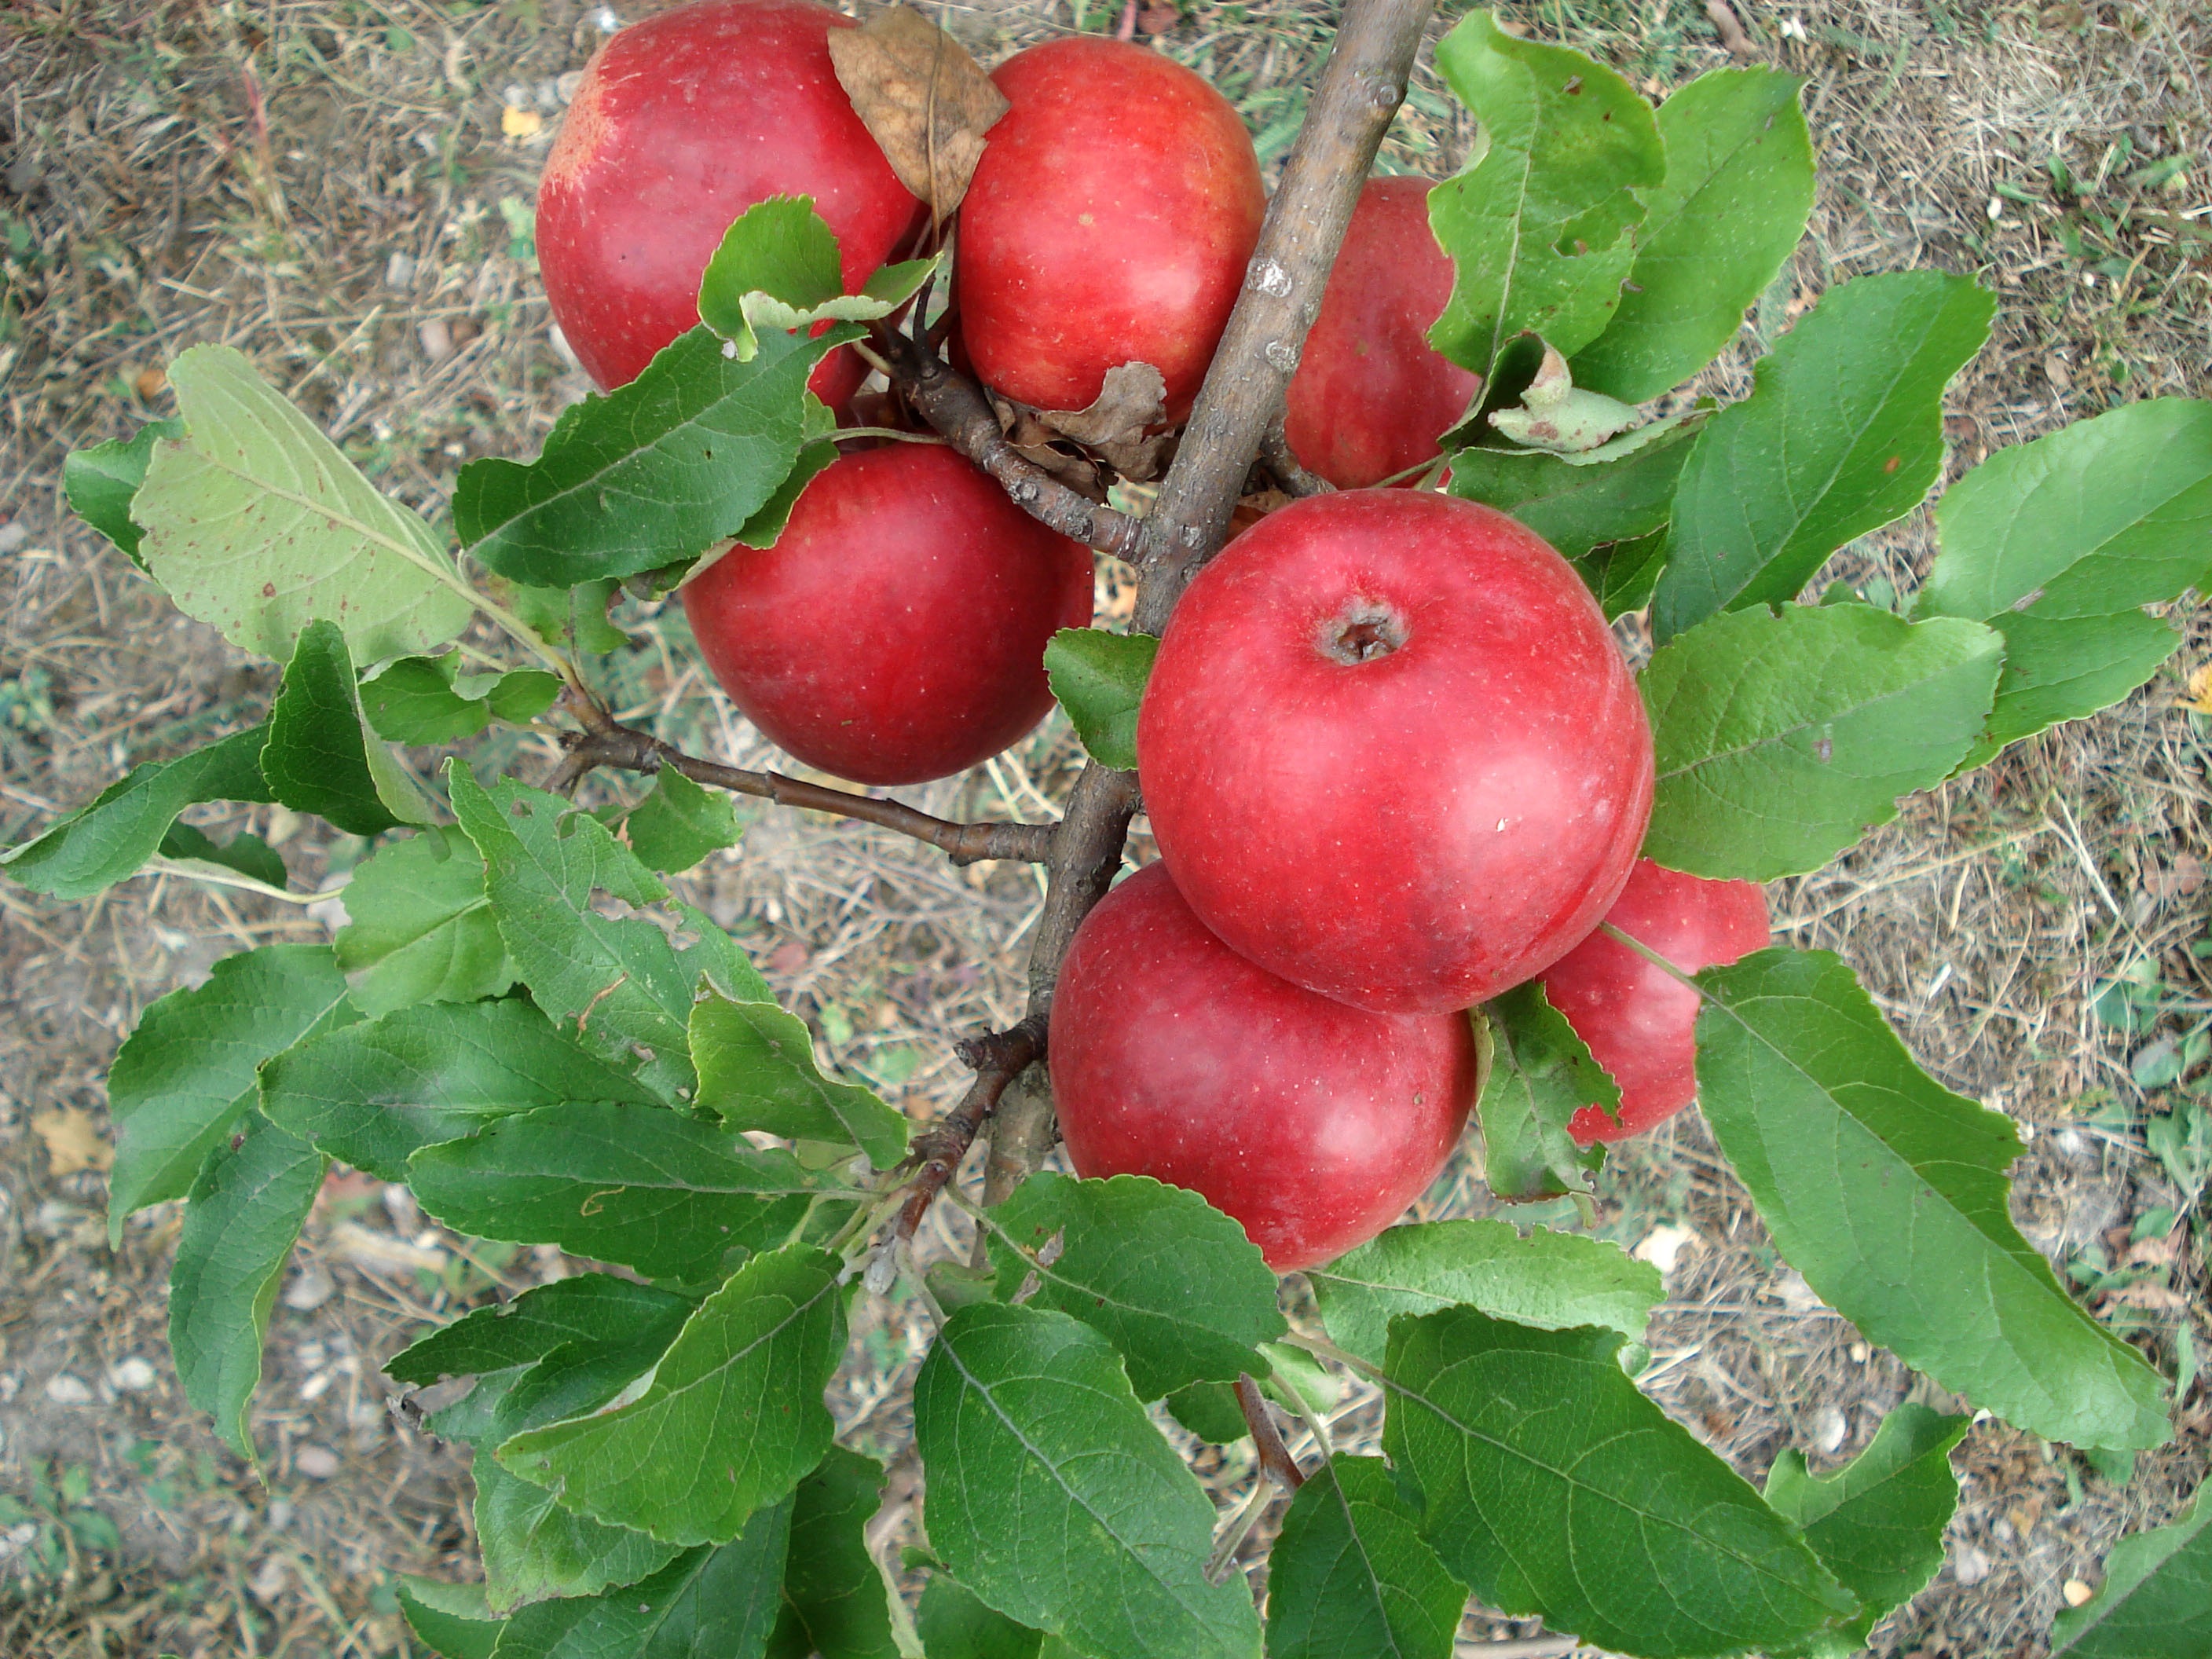
apple, plant, fruit, flower, food, red, produce, shrub, apple tree, rose hip, flowering plant, rose family, acerola, malpighia, land plant